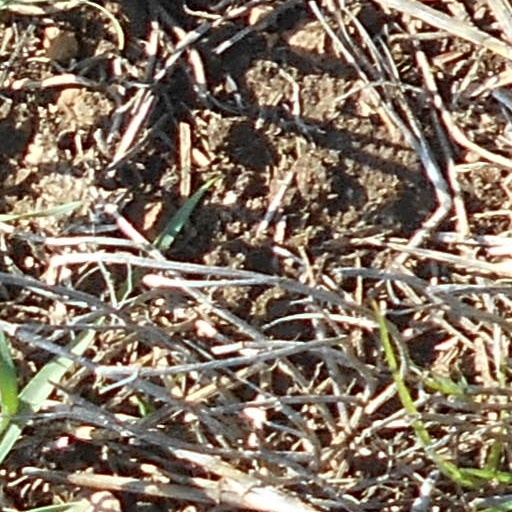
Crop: wheat